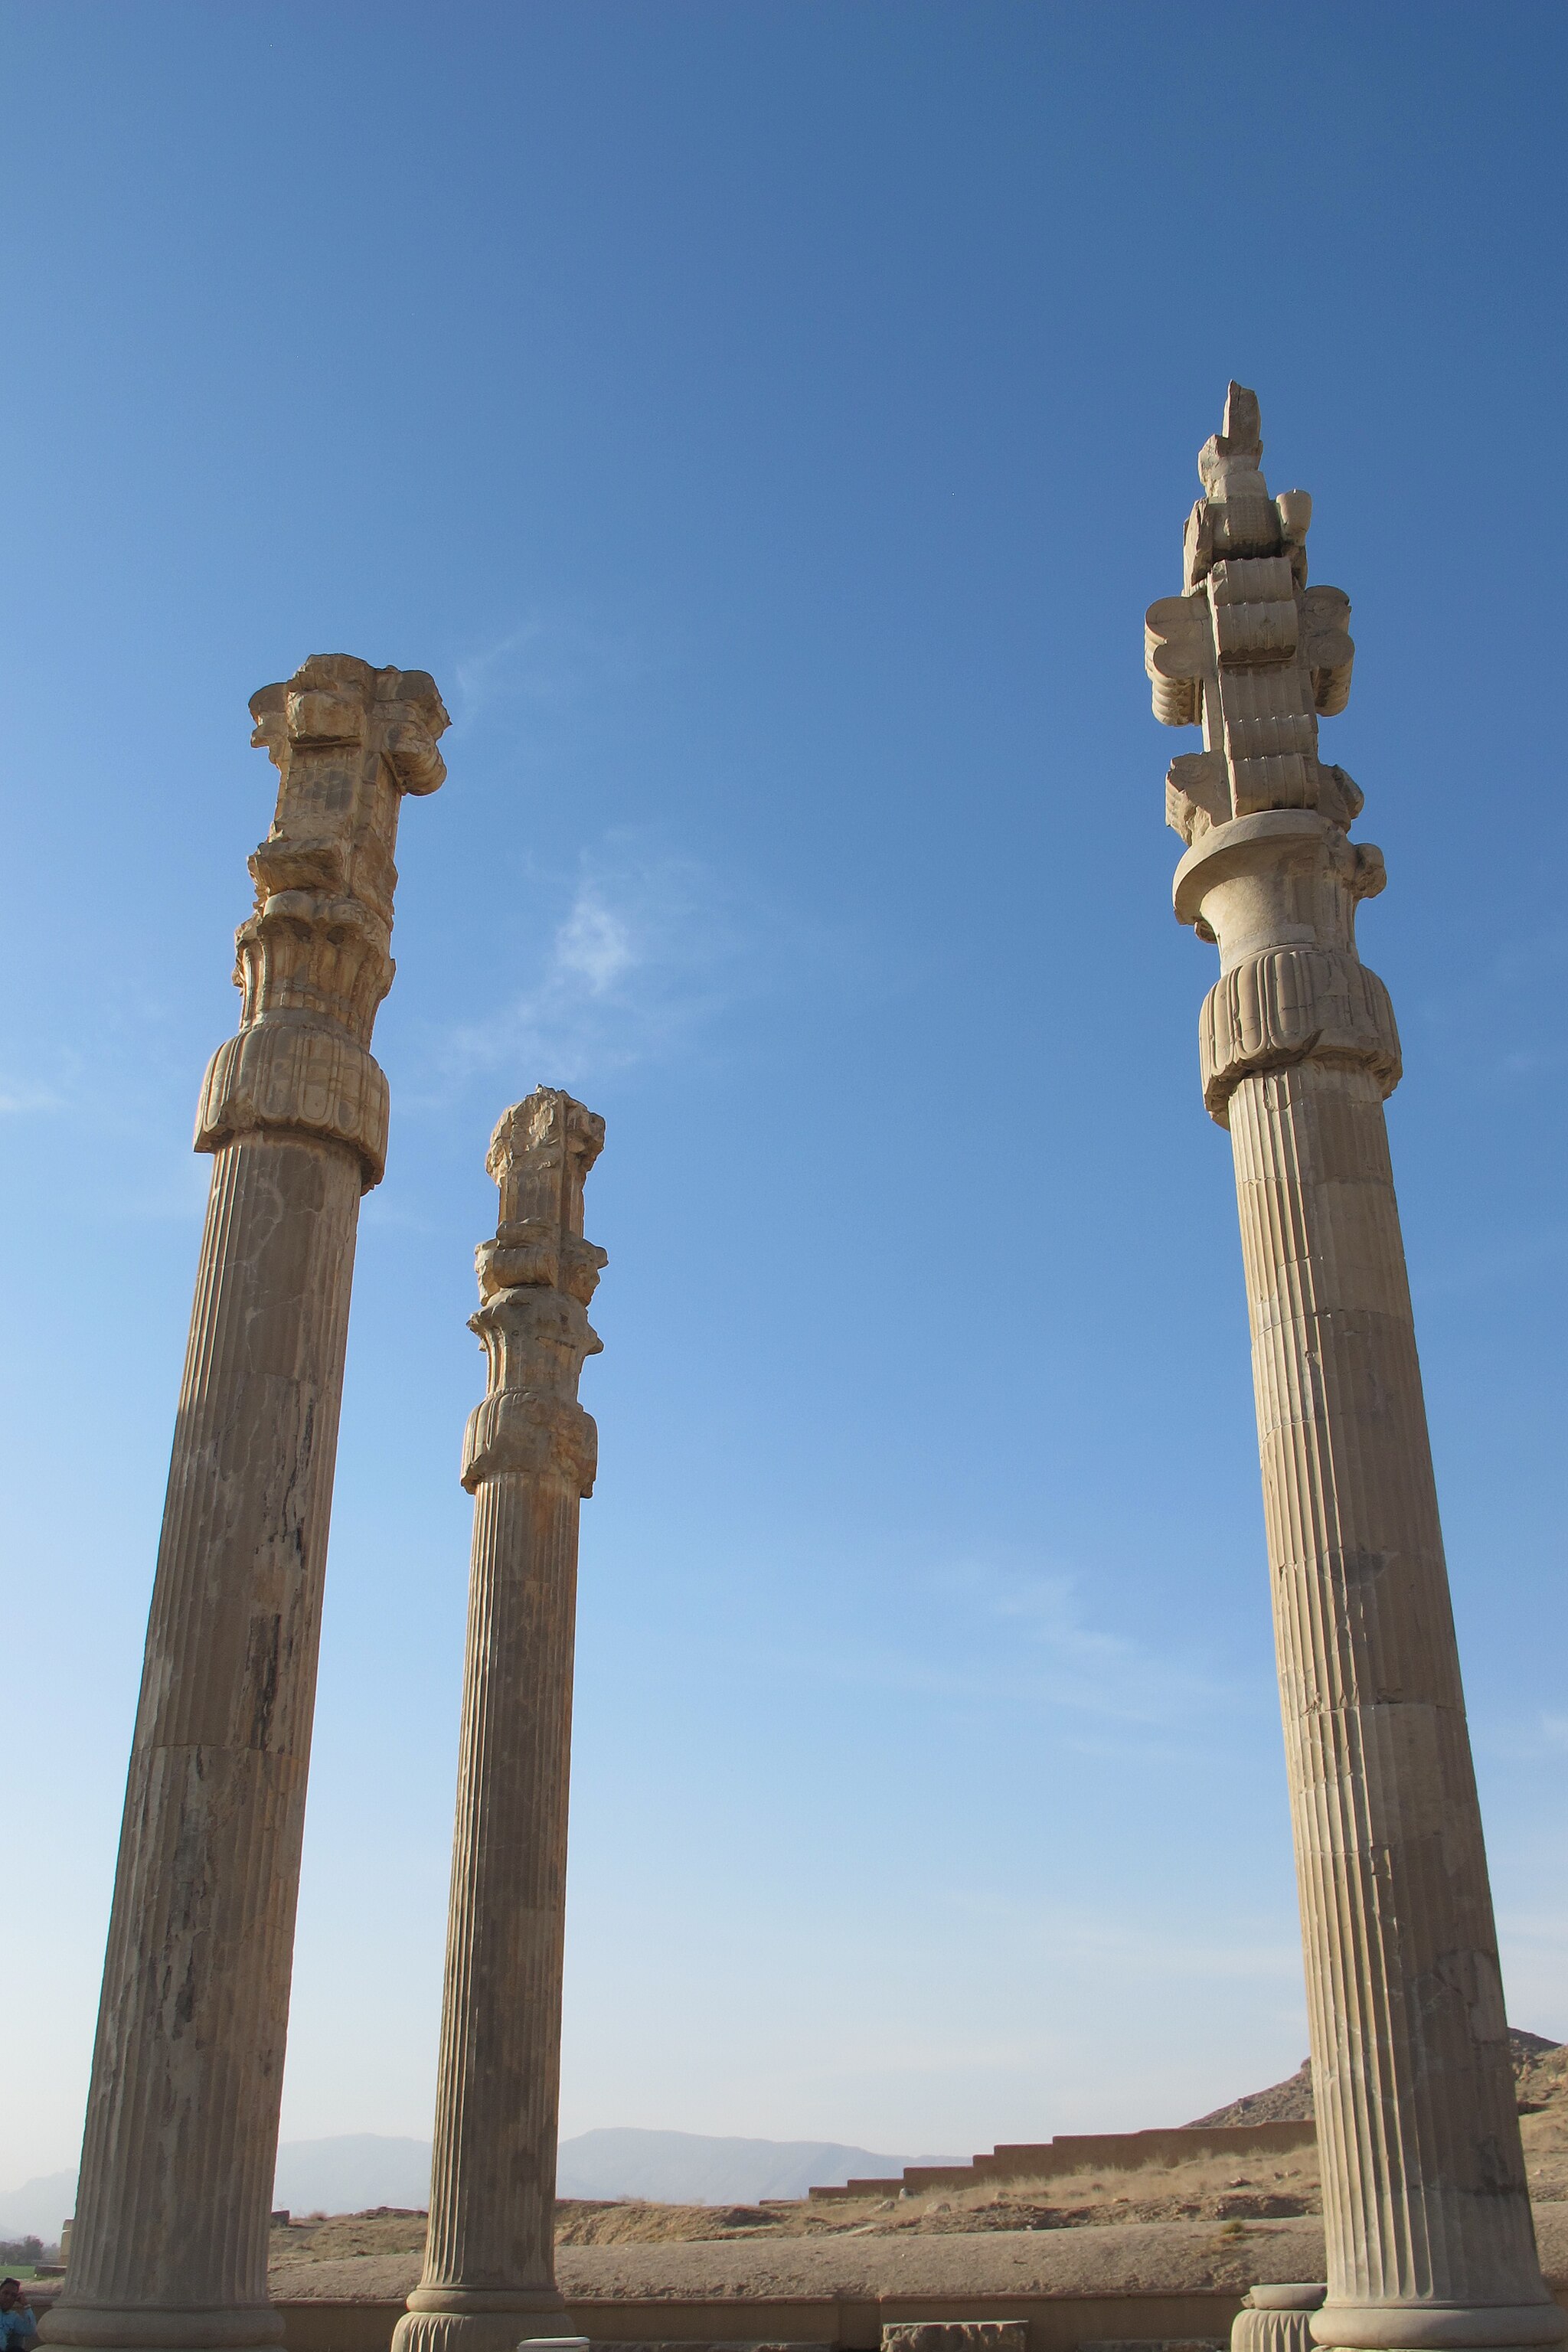
Title: تخت جمشید به روایت مینیک18
Date: 2016-07-16 23:20:05
Categories: Images from Wiki Loves Monuments 2018, Self-published work, Cultural heritage monuments in Iran with known IDs, Uploaded via Campaign:wlm-ir, Images from Wiki Loves Monuments in Marvdasht, 2016 in Persepolis, Images from Wiki Loves Monuments 2018 in Iran, Columns in Gate of All Nations